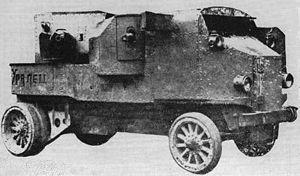
L' insurrection de Iaroslavl s'est produite entre le 6 et le 12 juillet 1918 à Iaroslavl sous l'impulsion de l'Armée blanche. Elle a été écrasée par les forces de l'Armée rouge.
La Russie dans la Première Guerre mondiale est un des belligérant majeurs du conflit : d'août 1914 à décembre 1917, elle combat dans le camp de l'Entente contre les Empires centraux. Au début du XXᵉ siècle, l'Empire russe fait figure de grande puissance par l'immensité de son territoire, le chiffre de sa population, ses ressources agricoles. Son réseau ferroviaire et son industrie connaissent un développement rapide mais elle n'a pas encore rattrapé son retard sur les puissances occidentales, l'Empire allemand en particulier. La guerre russo-japonaise de 1904-1905, suivie de la révolution de 1905, révèlent les faiblesses de son appareil militaire et mettent à nu de profonds clivages politiques et sociaux auxquels s'ajoute la question des minorités nationales. Les rivalités opposant la Russie à l'Allemagne et à l'Autriche-Hongrie l'entraînent à conclure une alliance avec la France et s'impliquer dans les affaires des Balkans. La crise de juillet 1914 ouvre un conflit général où la Russie est alliée de la France et du Royaume-Uni.